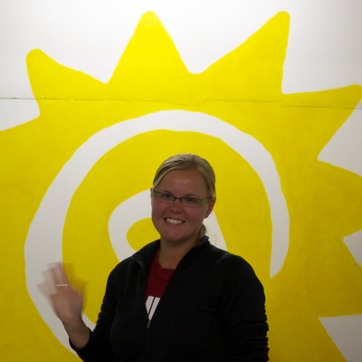
Material: skin